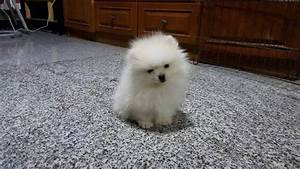
Label: cane